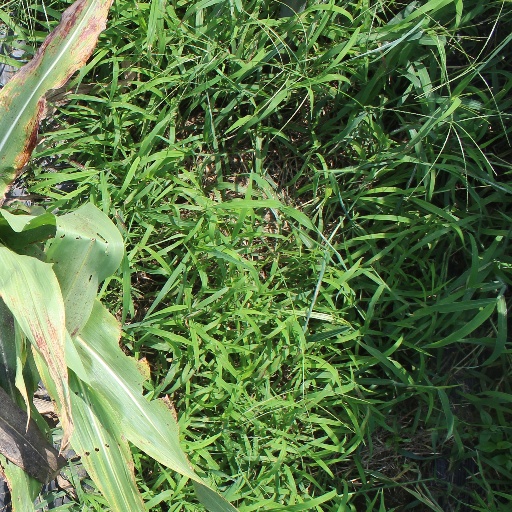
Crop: sorghum